Flavie Van den Hende

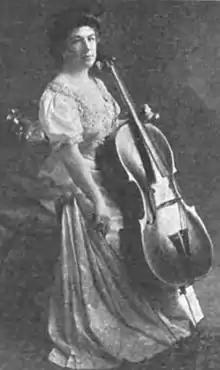
Flavie Van den Hende, from a 1908 publication.

Flavie Van den Hende (February 25, 1865 – July 9, 1925) was a Belgian cellist.